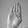
ASL letter: B